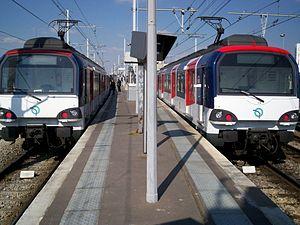
La gare de Boissy-Saint-Léger est une gare ferroviaire française de la commune de Boissy-Saint-Léger, dans le département du Val-de-Marne, en région Île-de-France.
La ligne A du RER d'Île-de-France, plus souvent simplement nommée RER A, est une ligne du réseau express régional d'Île-de-France qui traverse d'est en ouest l'agglomération parisienne, avec plusieurs branches aux extrémités d'un tronçon central. Elle relie Saint-Germain-en-Laye, Cergy et Poissy à l'ouest, à Boissy-Saint-Léger et Marne-la-Vallée à l'est, en passant par le cœur de Paris.